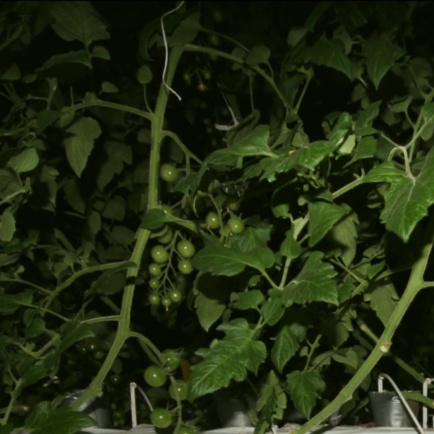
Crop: tomato